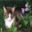
Label: cat